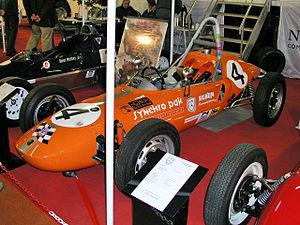
La société APAL est une société de construction automobile belge fondée en 1961 à Herstal et ensuite installée à Blegny-Trembleur, en région liégeoise, par Edmond Perry et Bruno Vidick dans le but de construire des voitures sportives et buggies. Ils réalisent d'abord un petit coupé sur base VW. Ensuite, APAL fabrique des monoplaces de Formule Vee mais c'est surtout avec le buggy à châssi allemands et à carrosserie en fibre de verre "polyester" que, durant les années 1970, l'usine APAL prend son envol. Au début des années 1980, Edmond Pery continue seul à la tête de la société. À sa plus belle époque, l'usine sort jusqu'à cinq voitures par jour, avec une cinquantaine de travailleurs dont Christian Devillers. Apal fait malheureusement faillite en 2008.